Swabian War

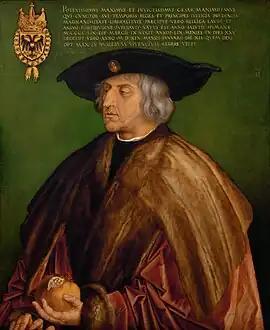
Emperor Maximilian I in a painting from 1519 by Albrecht Dürer

Maximilian I, like other Holy Roman Emperors before and after him, had to face struggles with other powerful princes in the empire and he thus sought to secure his position and the imperial monarchy by furthering centralisation. At the Imperial Diet held in Worms in 1495, the emperor and princes joined force to proclaim an "eternal public peace" ("Ewiger Landfriede") to put an end to the abounding feuds and the anarchy of the robber barons and it defined a new standing Imperial Army to defend the Reich, to which each imperial estate ("Reichsstand") would have had to send troops. It also mandated the common penny ("Reichspfennig"), a new head tax to finance this army and other institutions, although this tax never became viable during Maximilian's reign.